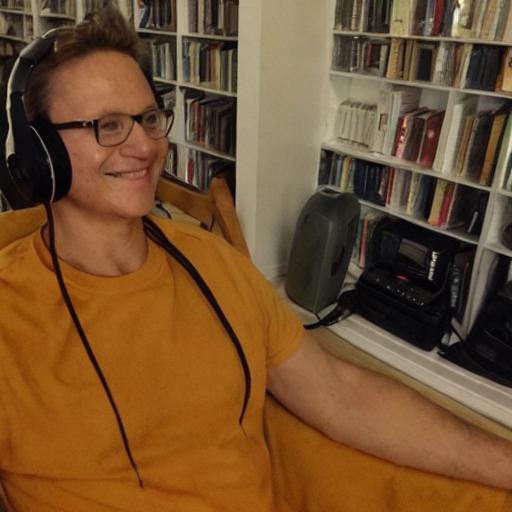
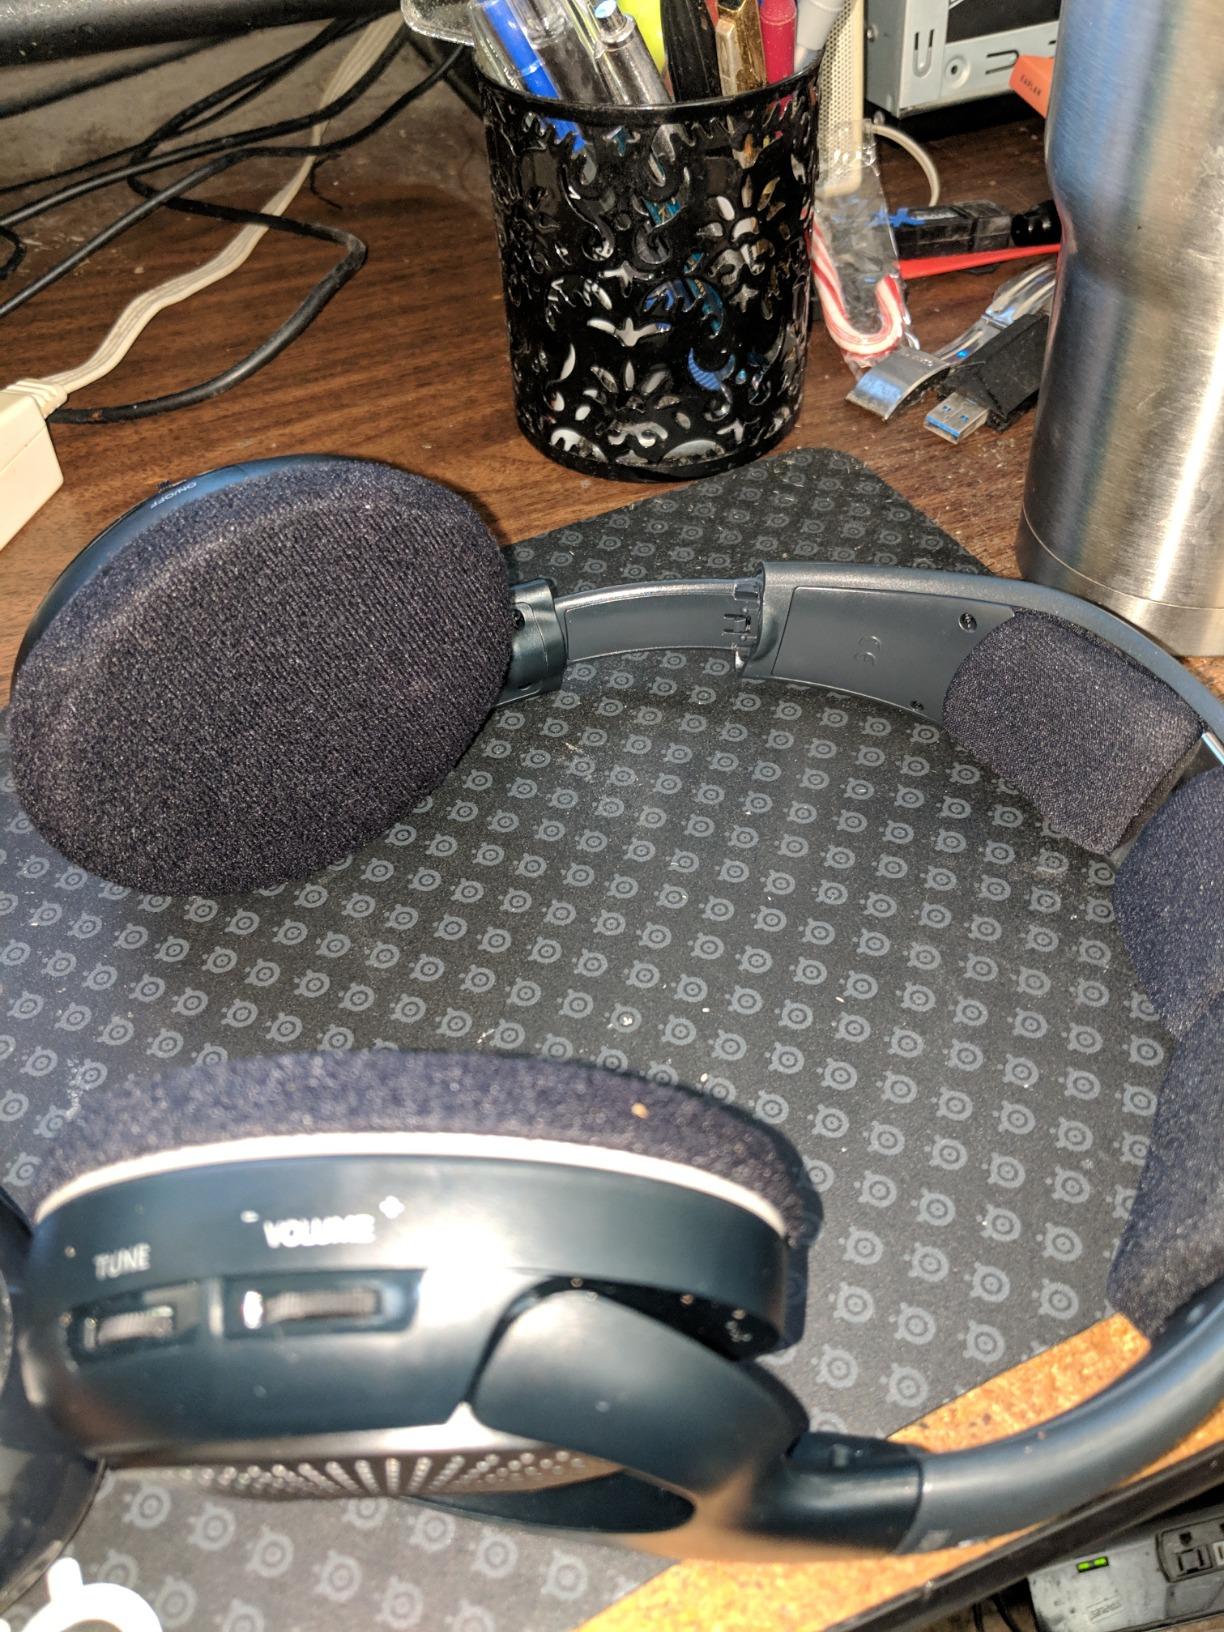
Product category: headphones
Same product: no